Flaming Creatures

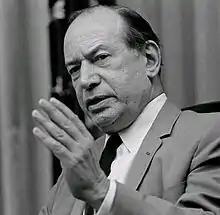
A screening of "Flaming Creatures" was held during the Chief Justice nomination of Abe Fortas "(pictured in 1968)".

Smith shared an apartment with artist Marian Zazeela for a period during the early 1960s. He began taking seminude black-and-white photographs with her as a model, along with Francis Francine, Joel Markman, Mario Montez, Arnold Rockwood, and Irving Rosenthal. This grew into "The Beautiful Book", a small volume of photographs published with the help of Piero Heliczer. The book began to develop the aesthetic of "Flaming Creatures".